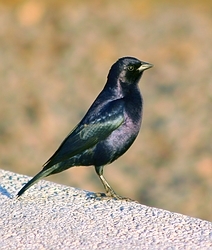
this bird has a mostly black body with little spots of blue green and white.
a shiny black and slightly greenish bird, with a small head and very short bill.
shiny black bird with shades of purple and dark green.
a small sized bird that has shiny feathers and a medium sized bill
this little bird is mostly iridescent blue and green, with a sharp little bill.
this bird is black with green on its side and has a long, pointy beak.
a small bird that has a yellow beak, black feathers mostly, with some dark green on the wings.
this bird is black with green and has a very short beak.
this bird has a short pointed bill, with a black head.
this bird has wings that are black and has a grey bill
Species: Shiny Cowbird